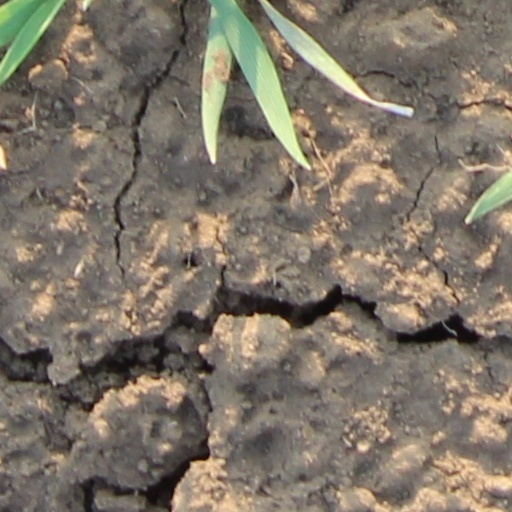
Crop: wheat